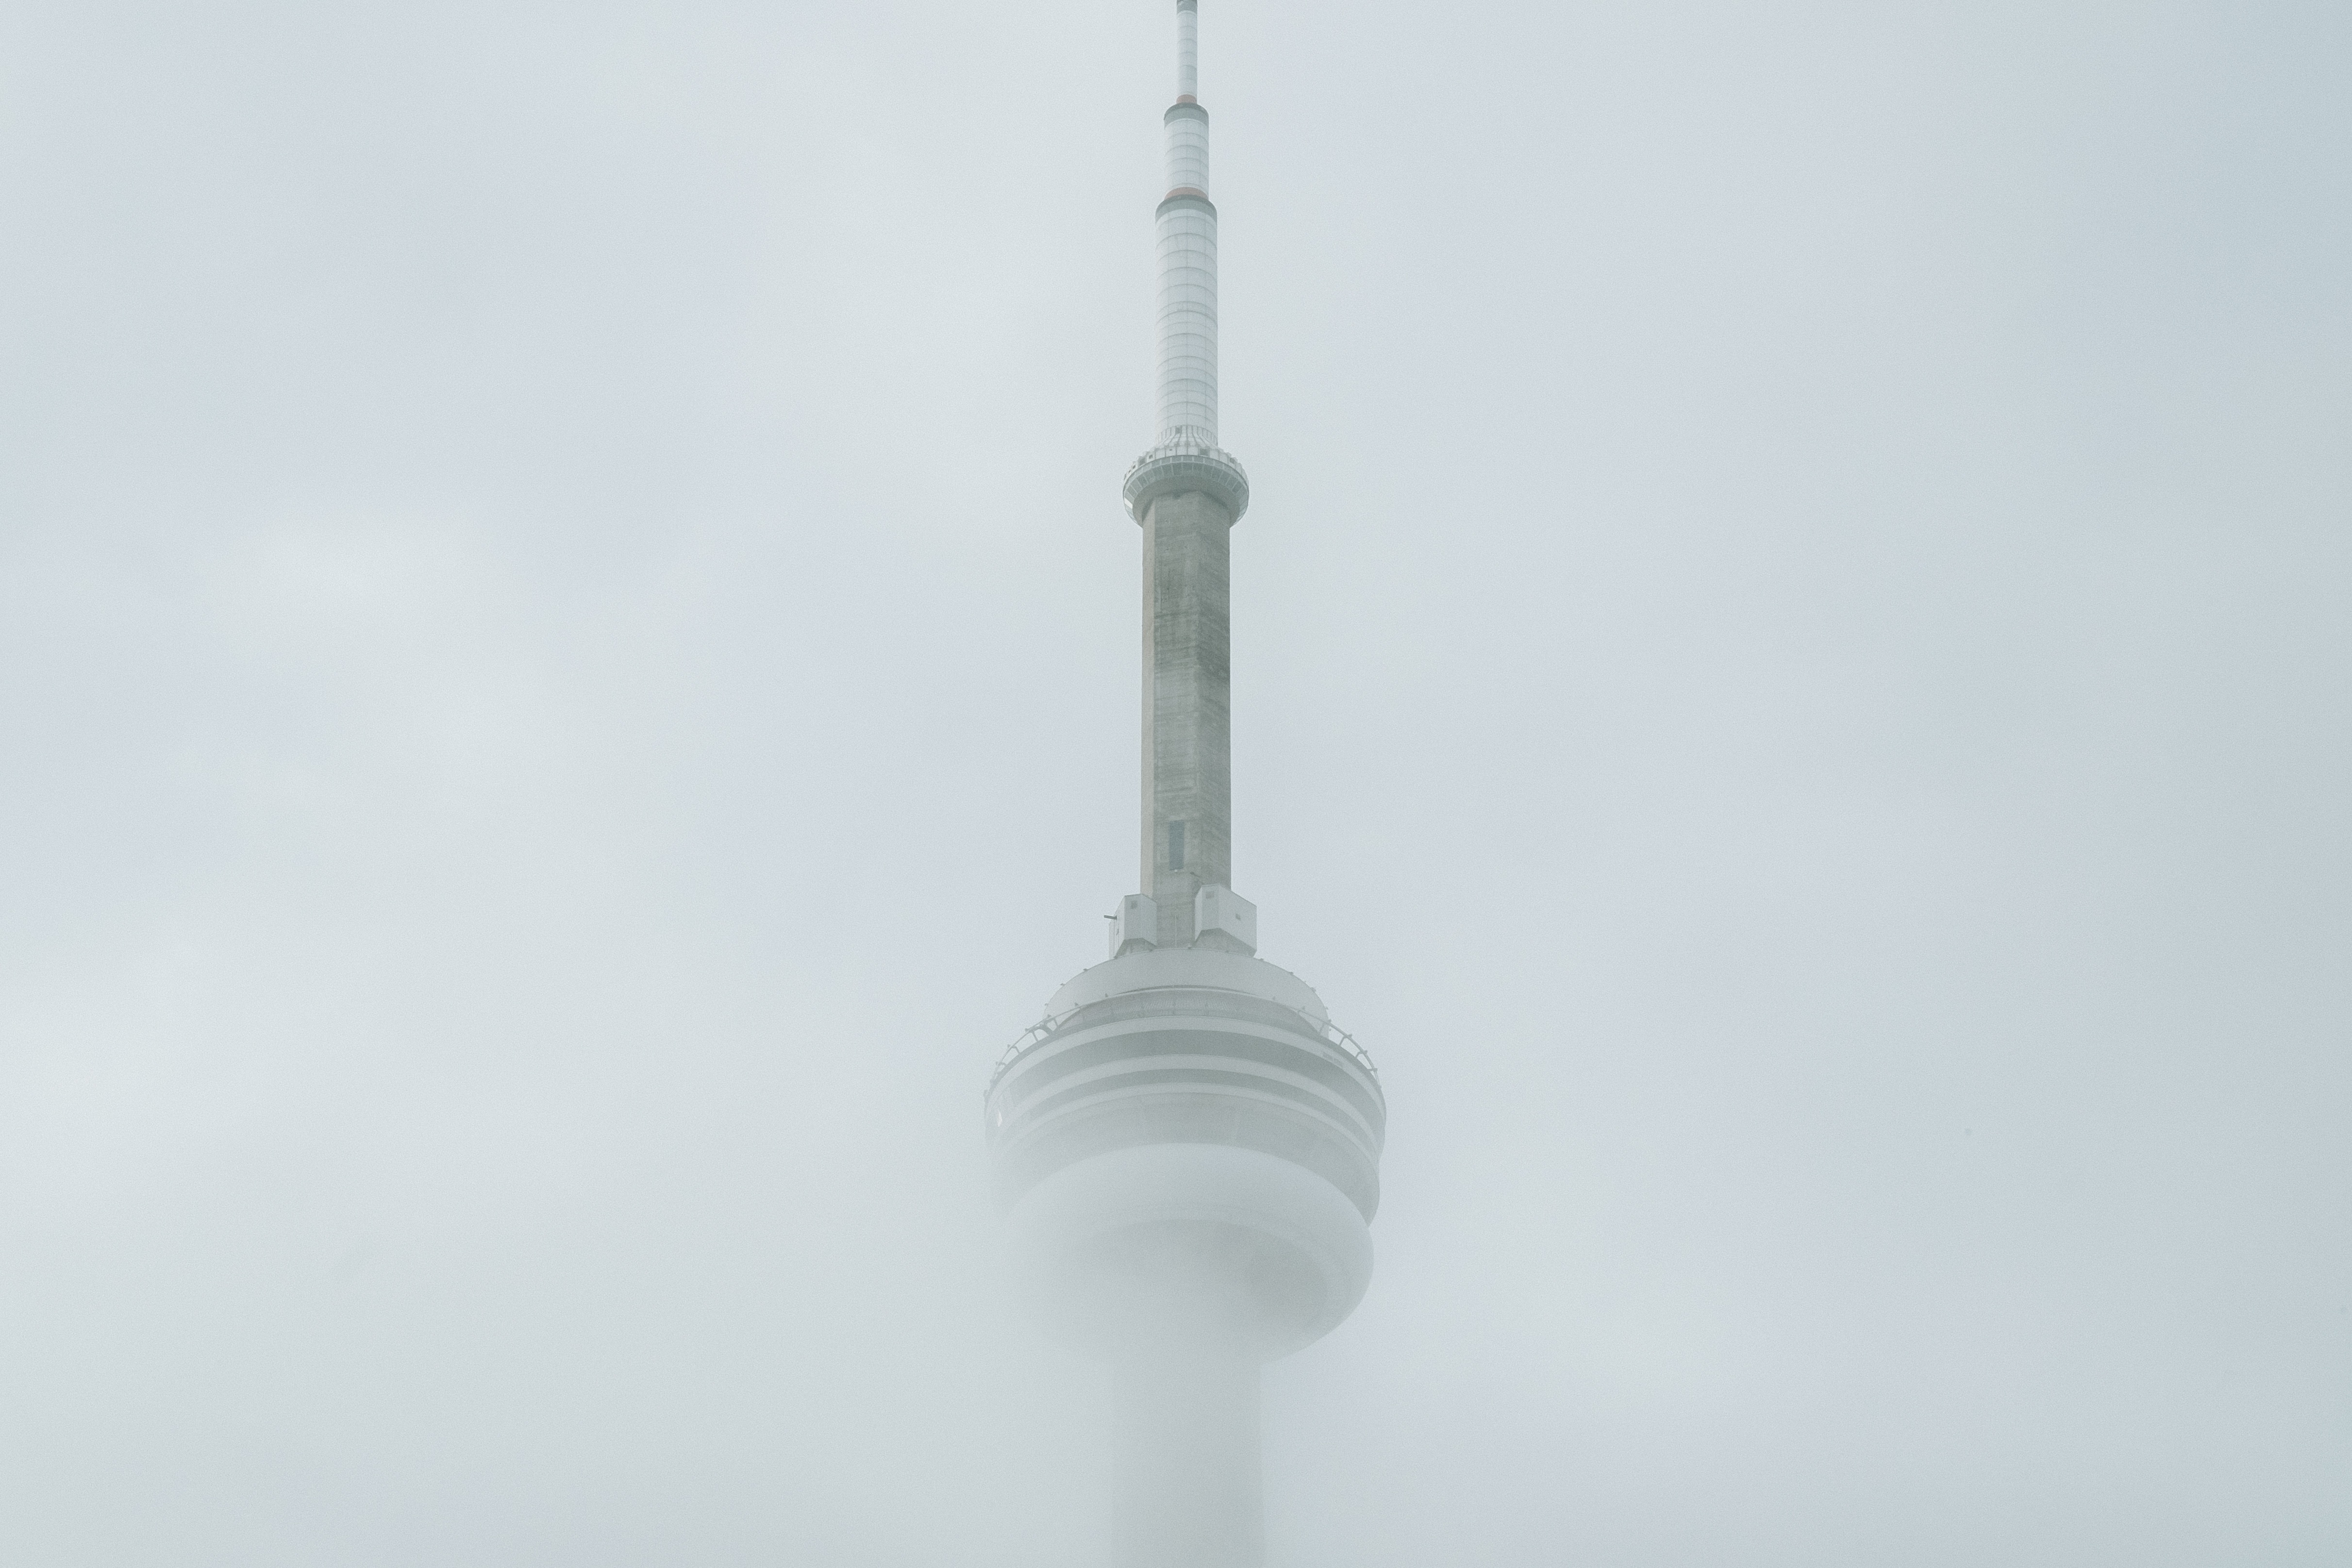
needle, structure, fog, mist, building, tower, street light, lamp, lighting, product, infrastructure